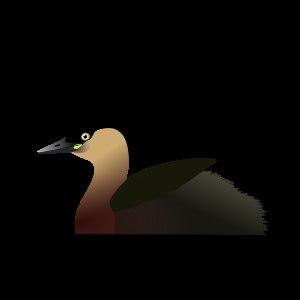
Le Grèbe roussâtre ou Grèbe de Delacour est une espèce d'oiseaux de la famille des Podicipedidae trouvée uniquement sur le lac Alaotra et les lacs environnants à Madagascar, déclarée officiellement disparue en 2010 après 25 ans sans signalement et n'ayant guère laissé le temps d'être étudiée. Son extinction est principalement imputée à l'introduction par l'humain de poissons carnassiers concurrençant les oiseaux sur le plan alimentaire, ainsi qu'à la destruction de l'habitat. D'apparence similaire au Grèbe castagneux, il s'hybridait avec cette espèce de manière importante et la possibilité d'un phénomène de « dilution génétique », induisant une perte de ressource génétique, est également avancée.